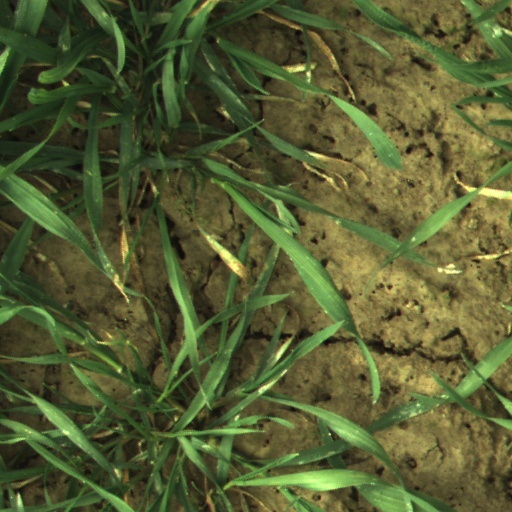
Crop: wheat